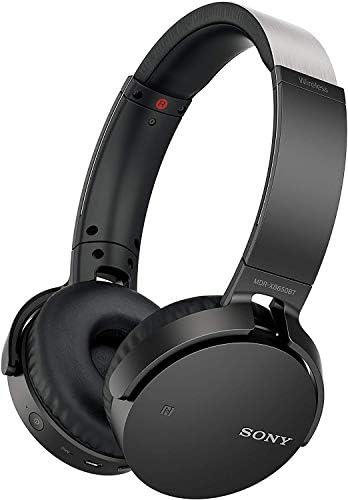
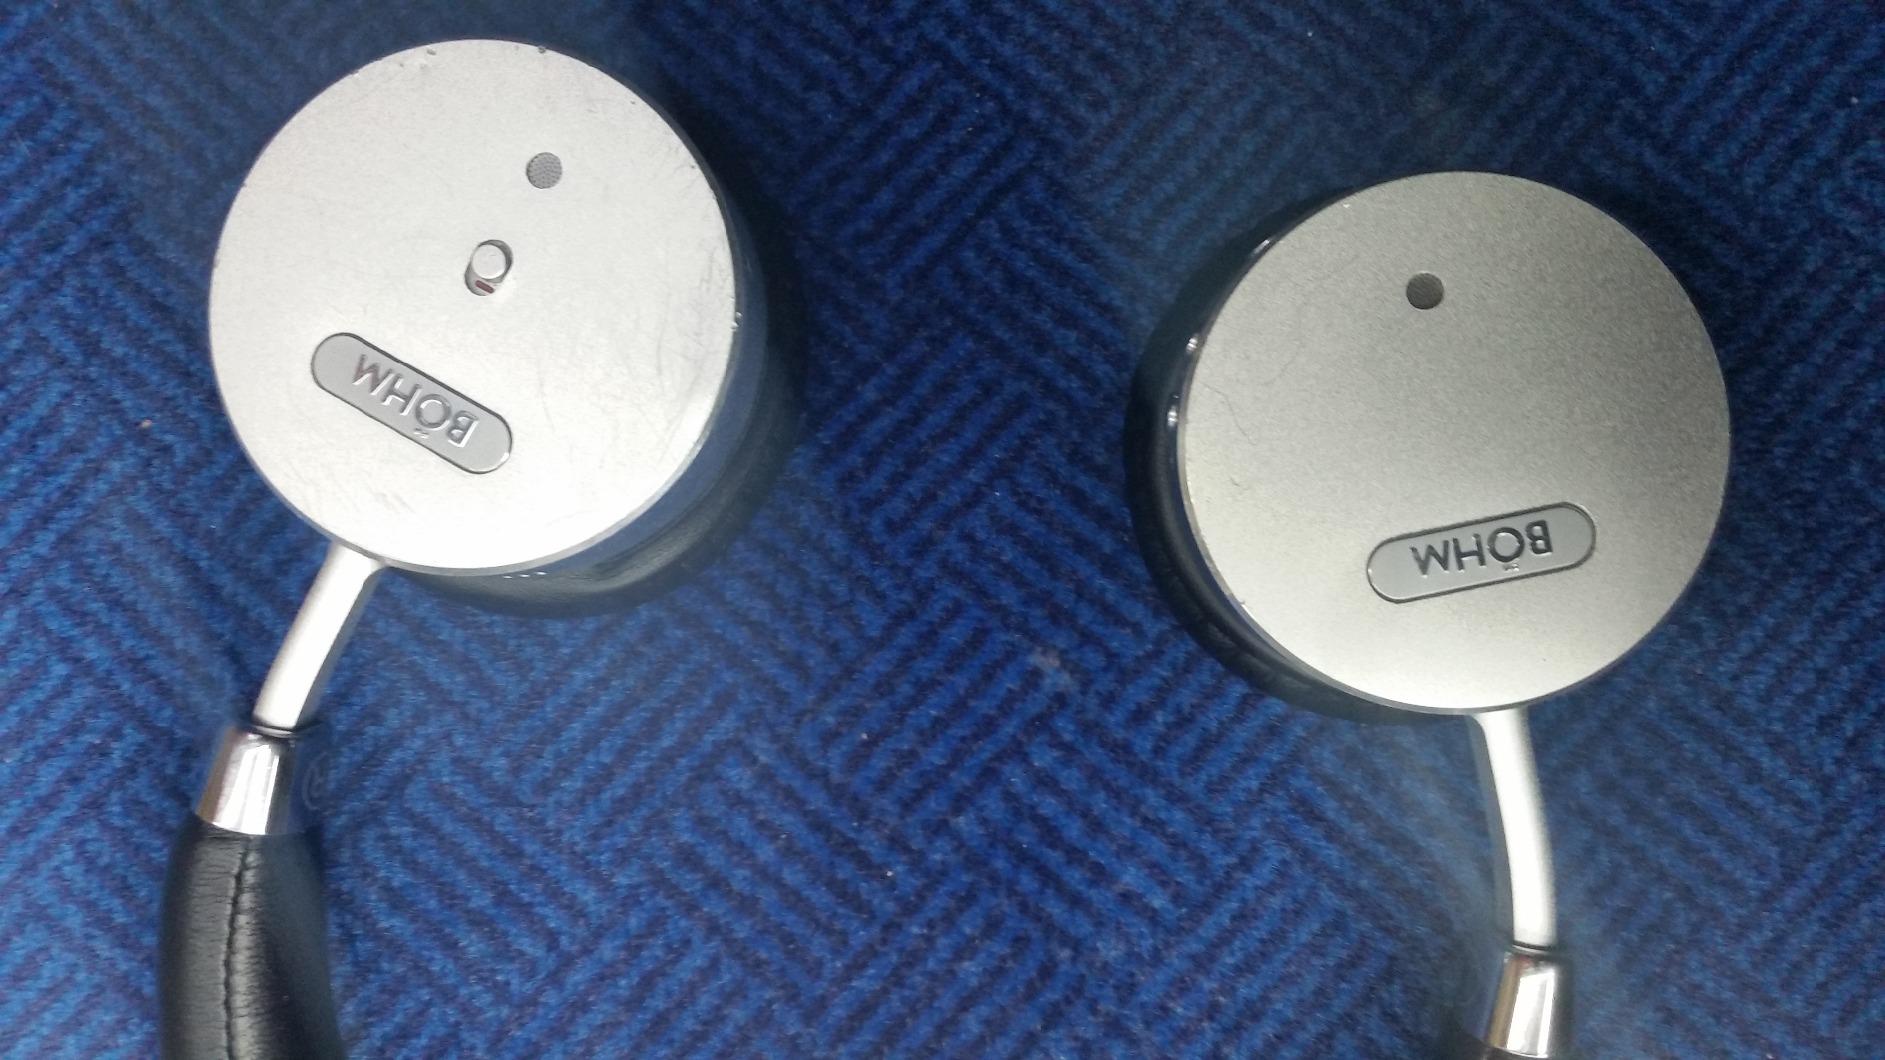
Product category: headphones
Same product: no